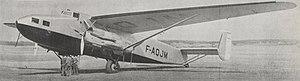
Un aspect d'ensemble du CENTRE 2234, à quatre moteurs HISPANO-SUIZA 12 YDRS.